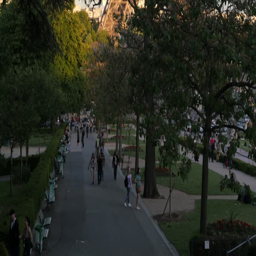
tower in evening with green trees crowns vertical slide